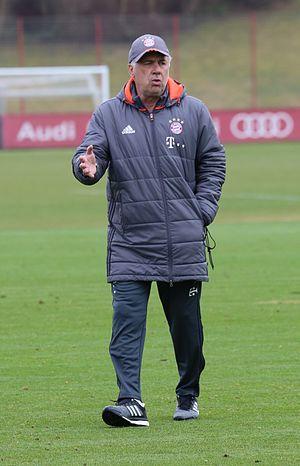
La saison 2016-2017 est la 118ᵉ de l'histoire du Bayern Munich depuis sa création, la 52ᵉ du club en Bundesliga.